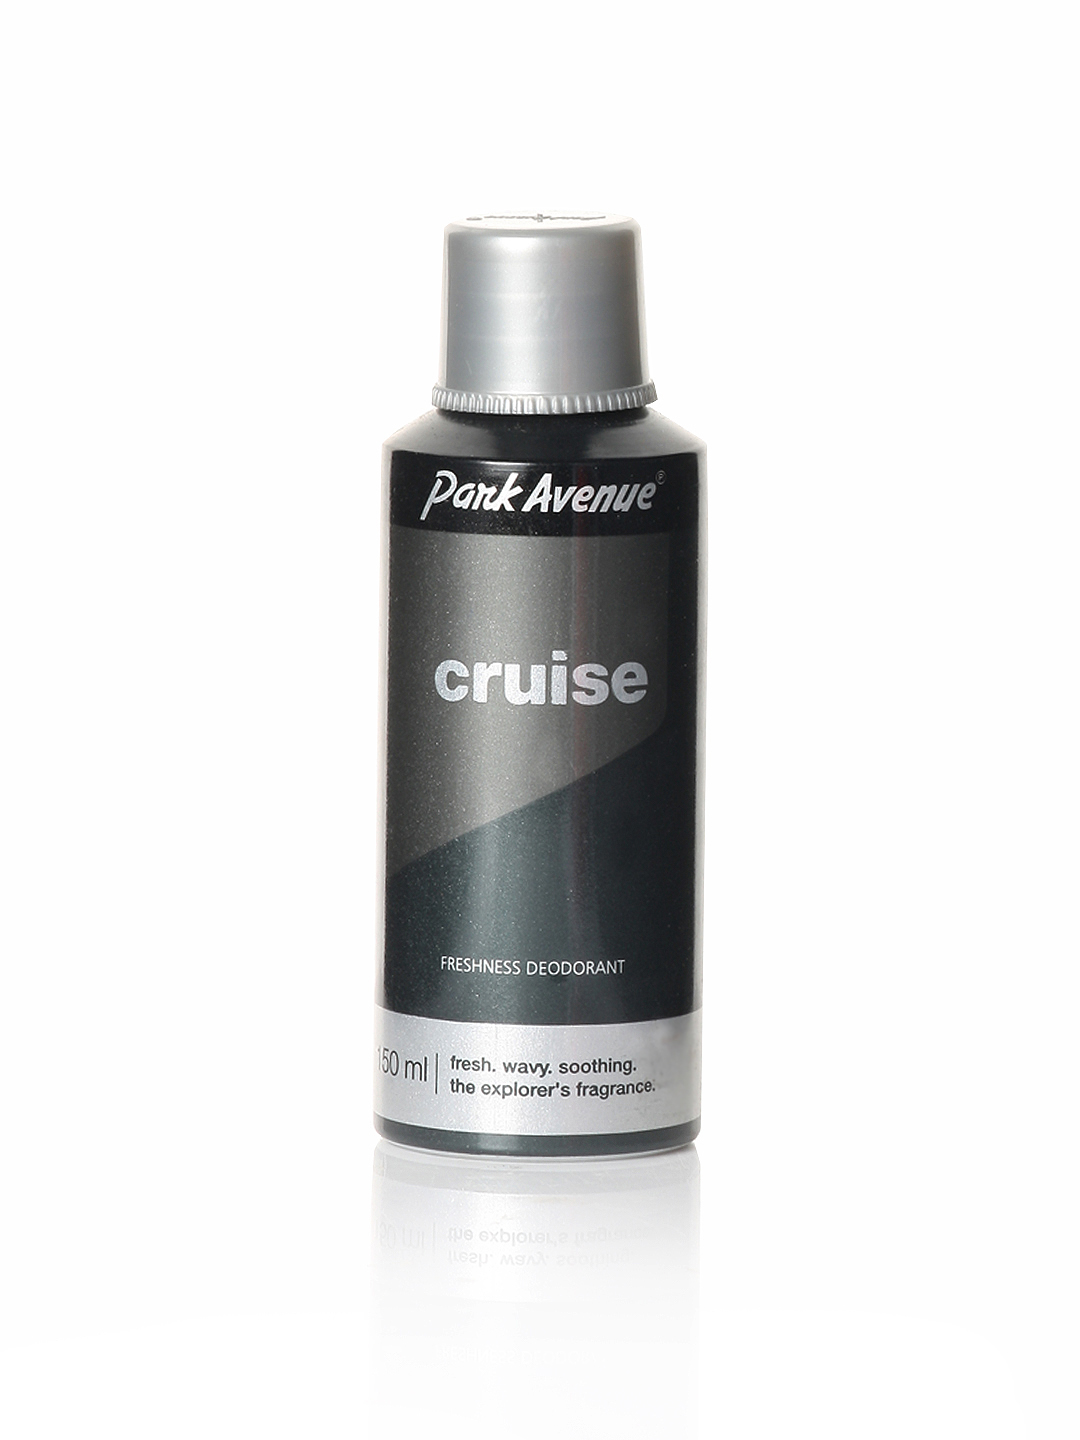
Park Avenue Men Cruise Deo
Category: Personal Care / Fragrance / Deodorant
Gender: Men
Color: Black
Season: Spring 2017
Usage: Casual